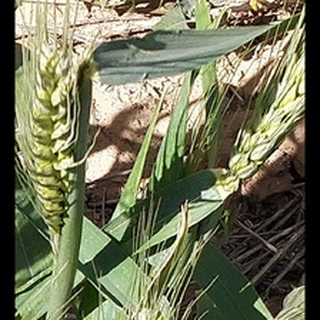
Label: healthy_wheat